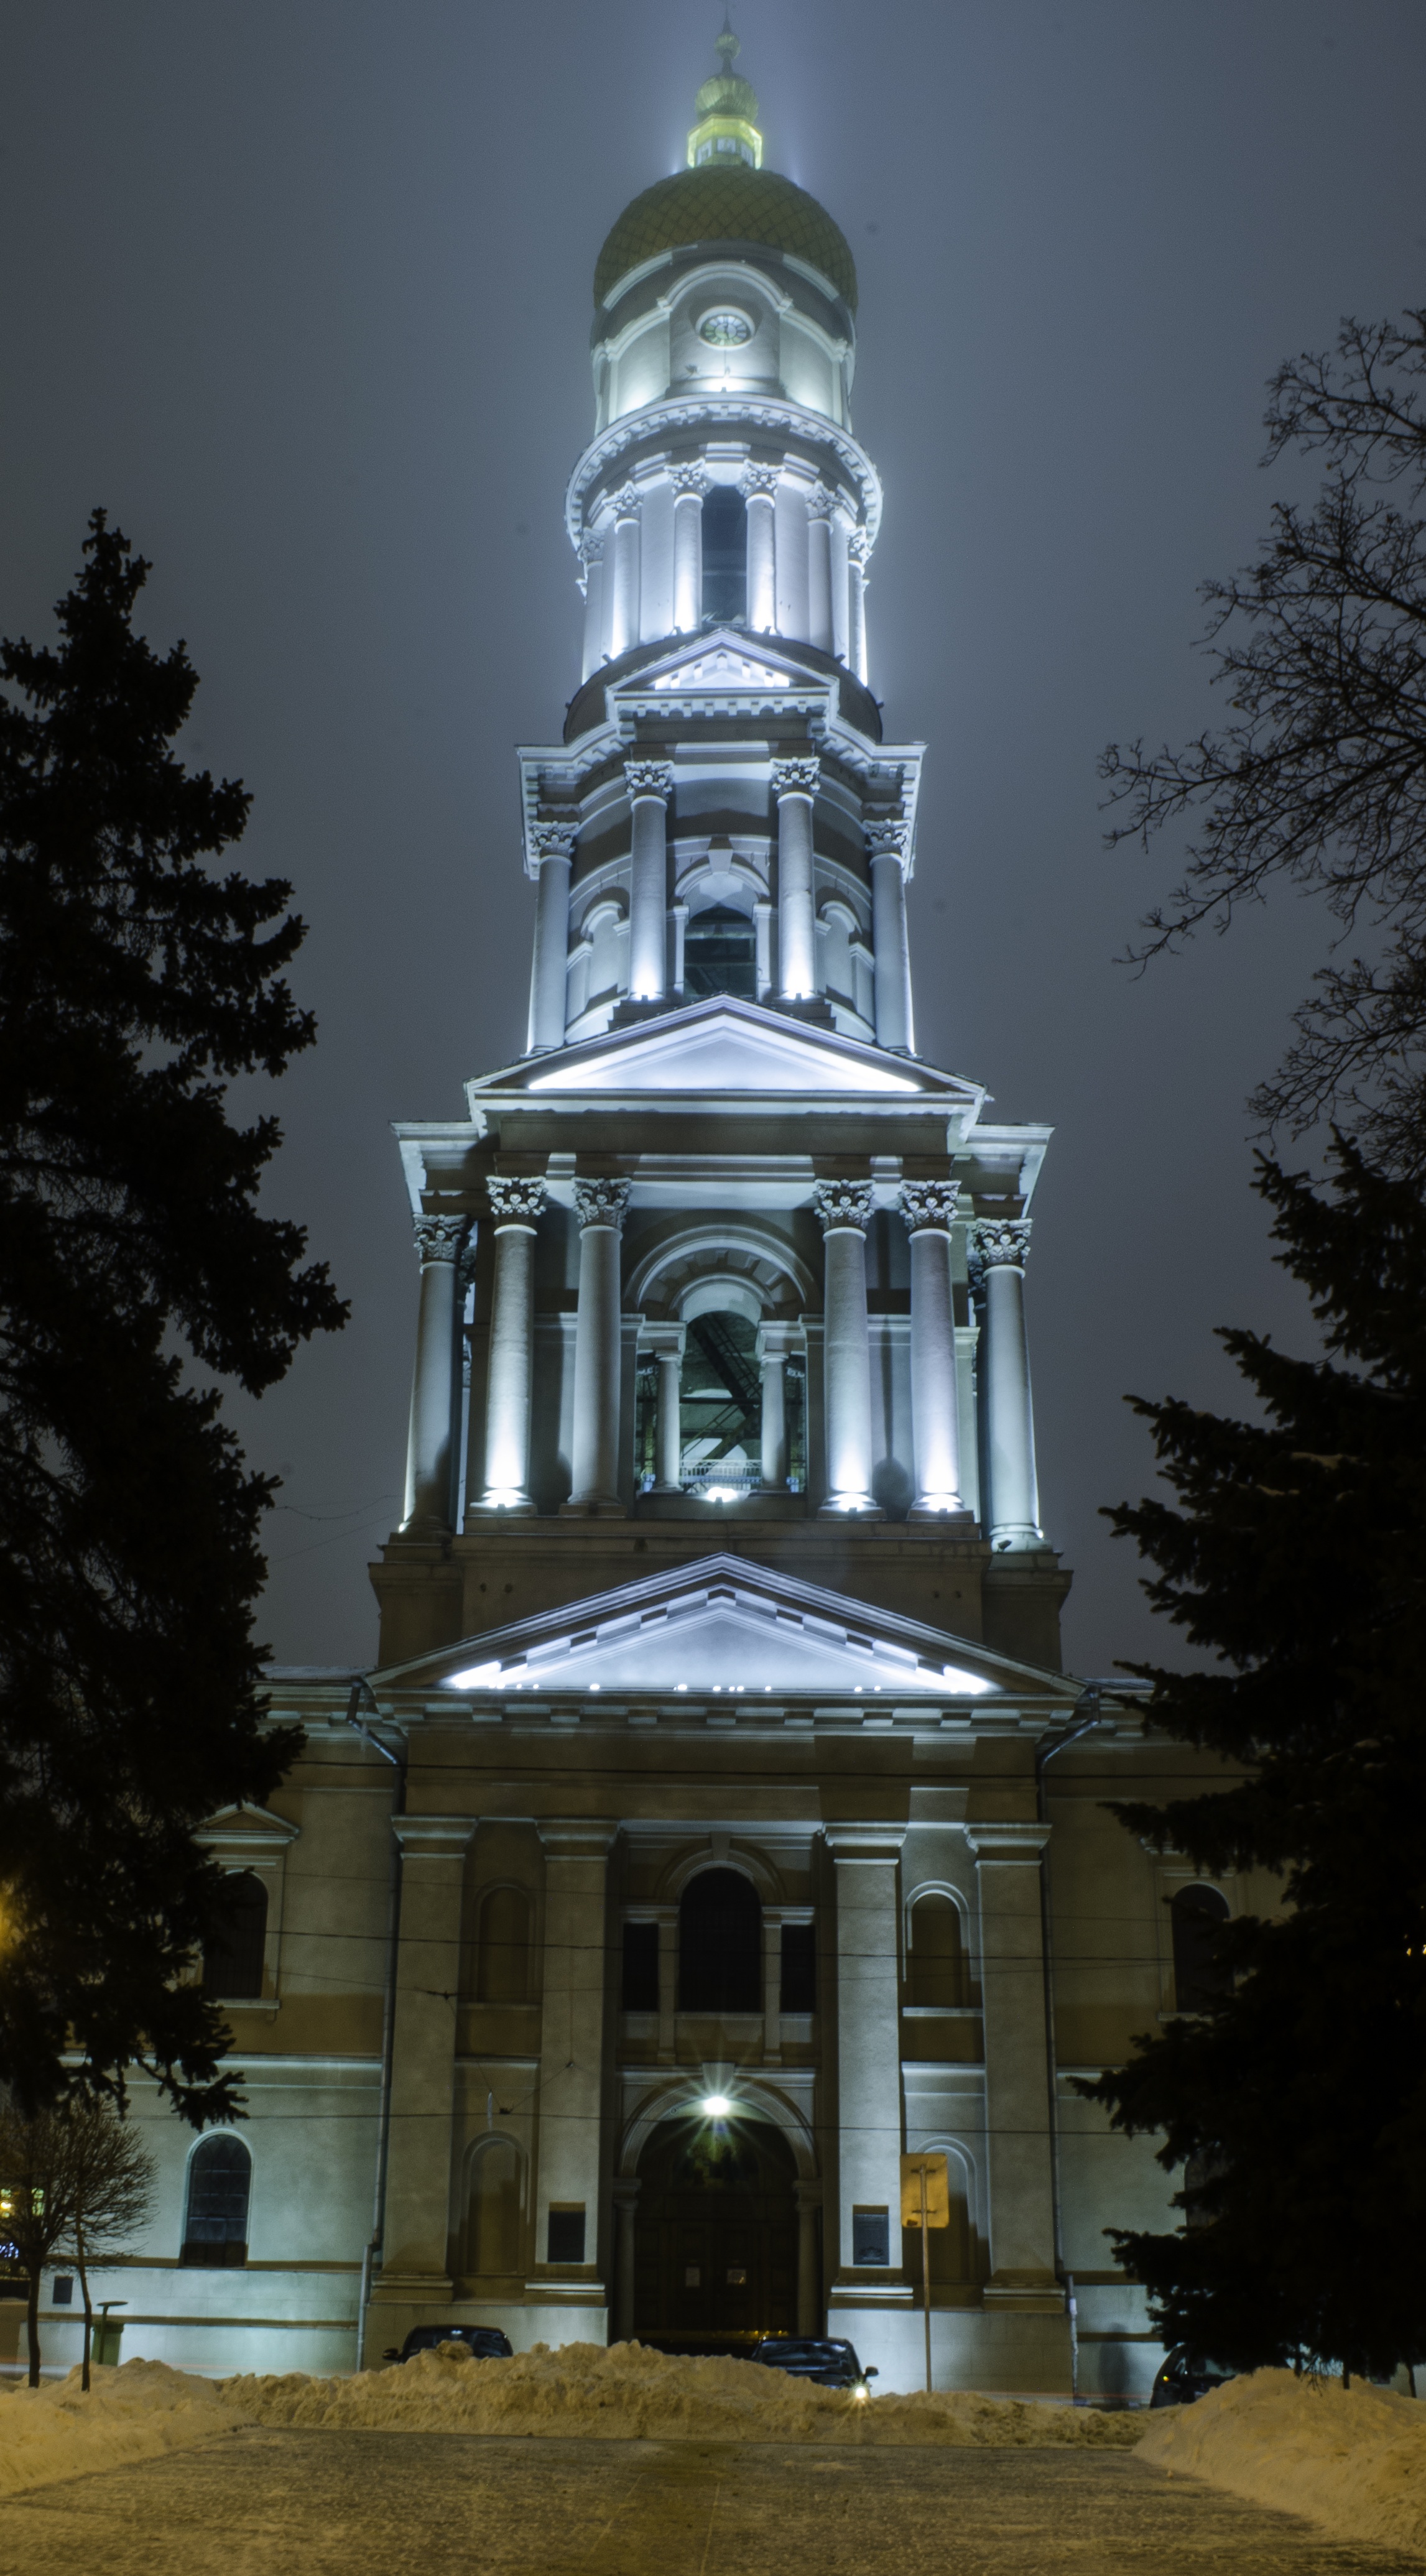
tree, snow, architecture, fog, night, house, building, tower, landmark, church, cathedral, lighting, christmas tree, place of worship, dome, night lights, dampness